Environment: real
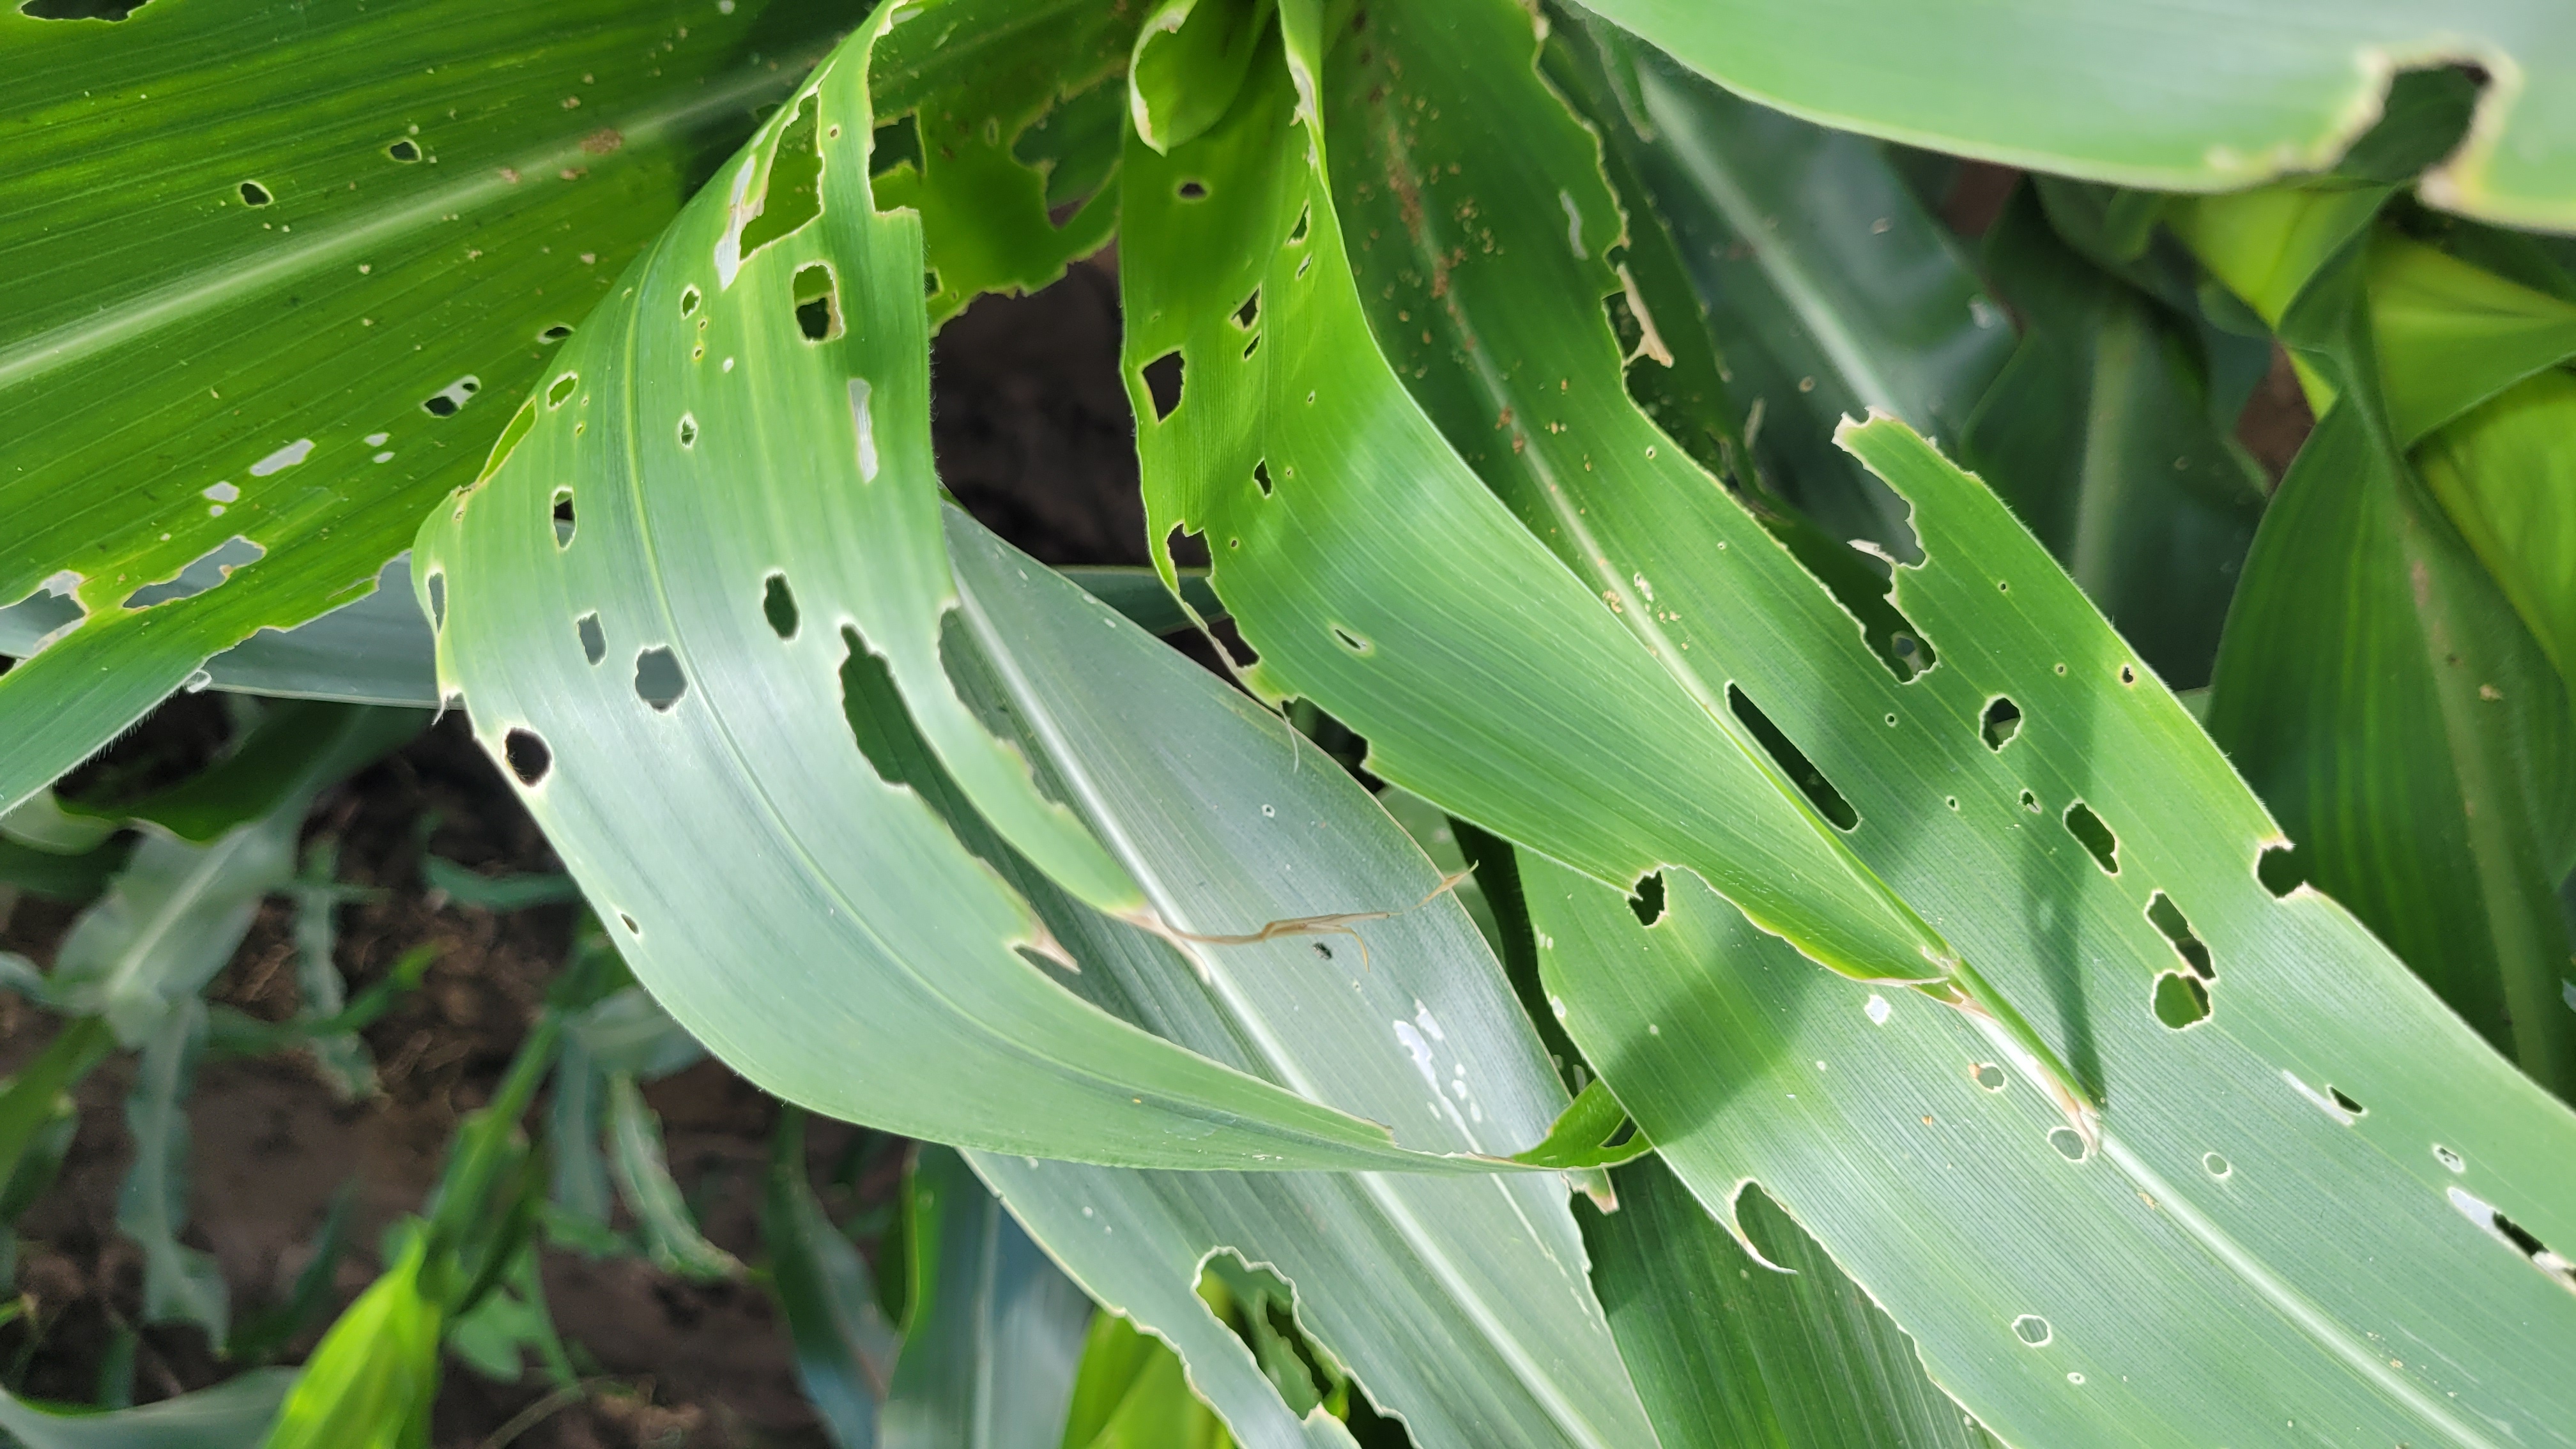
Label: fall_armyworm